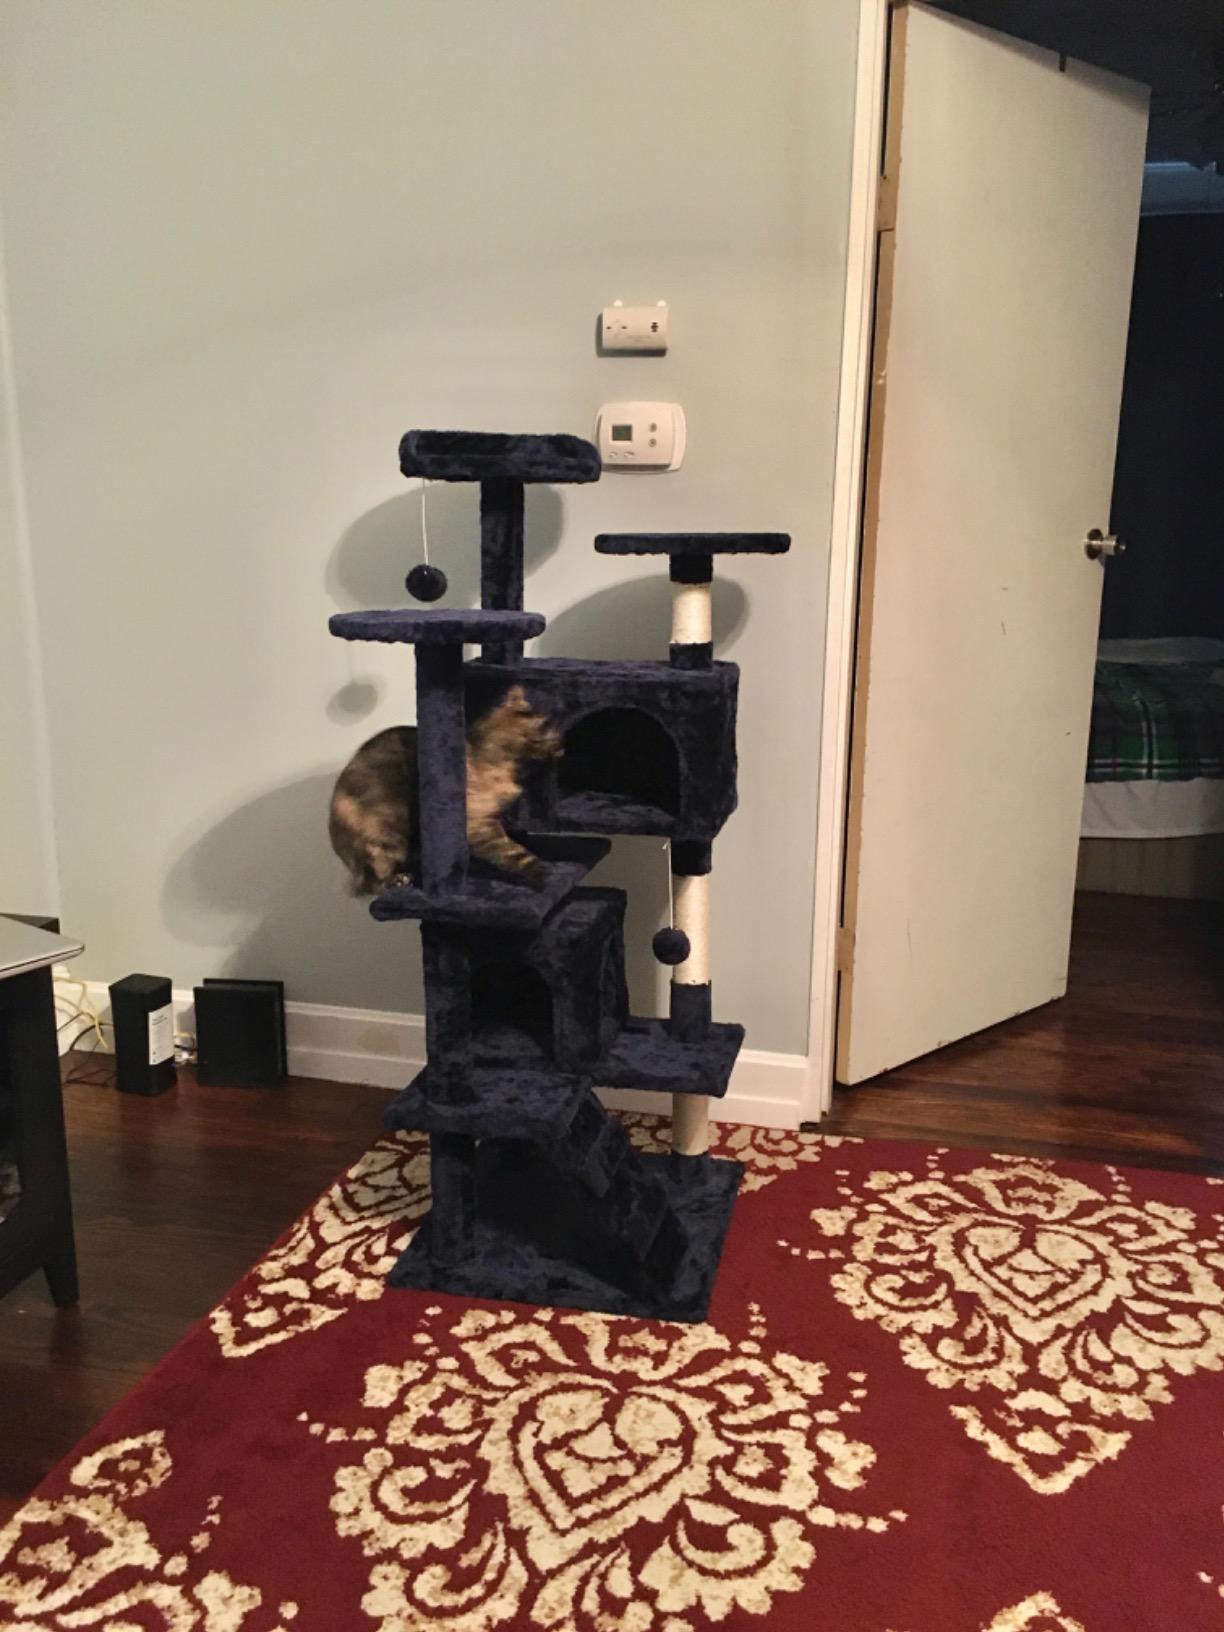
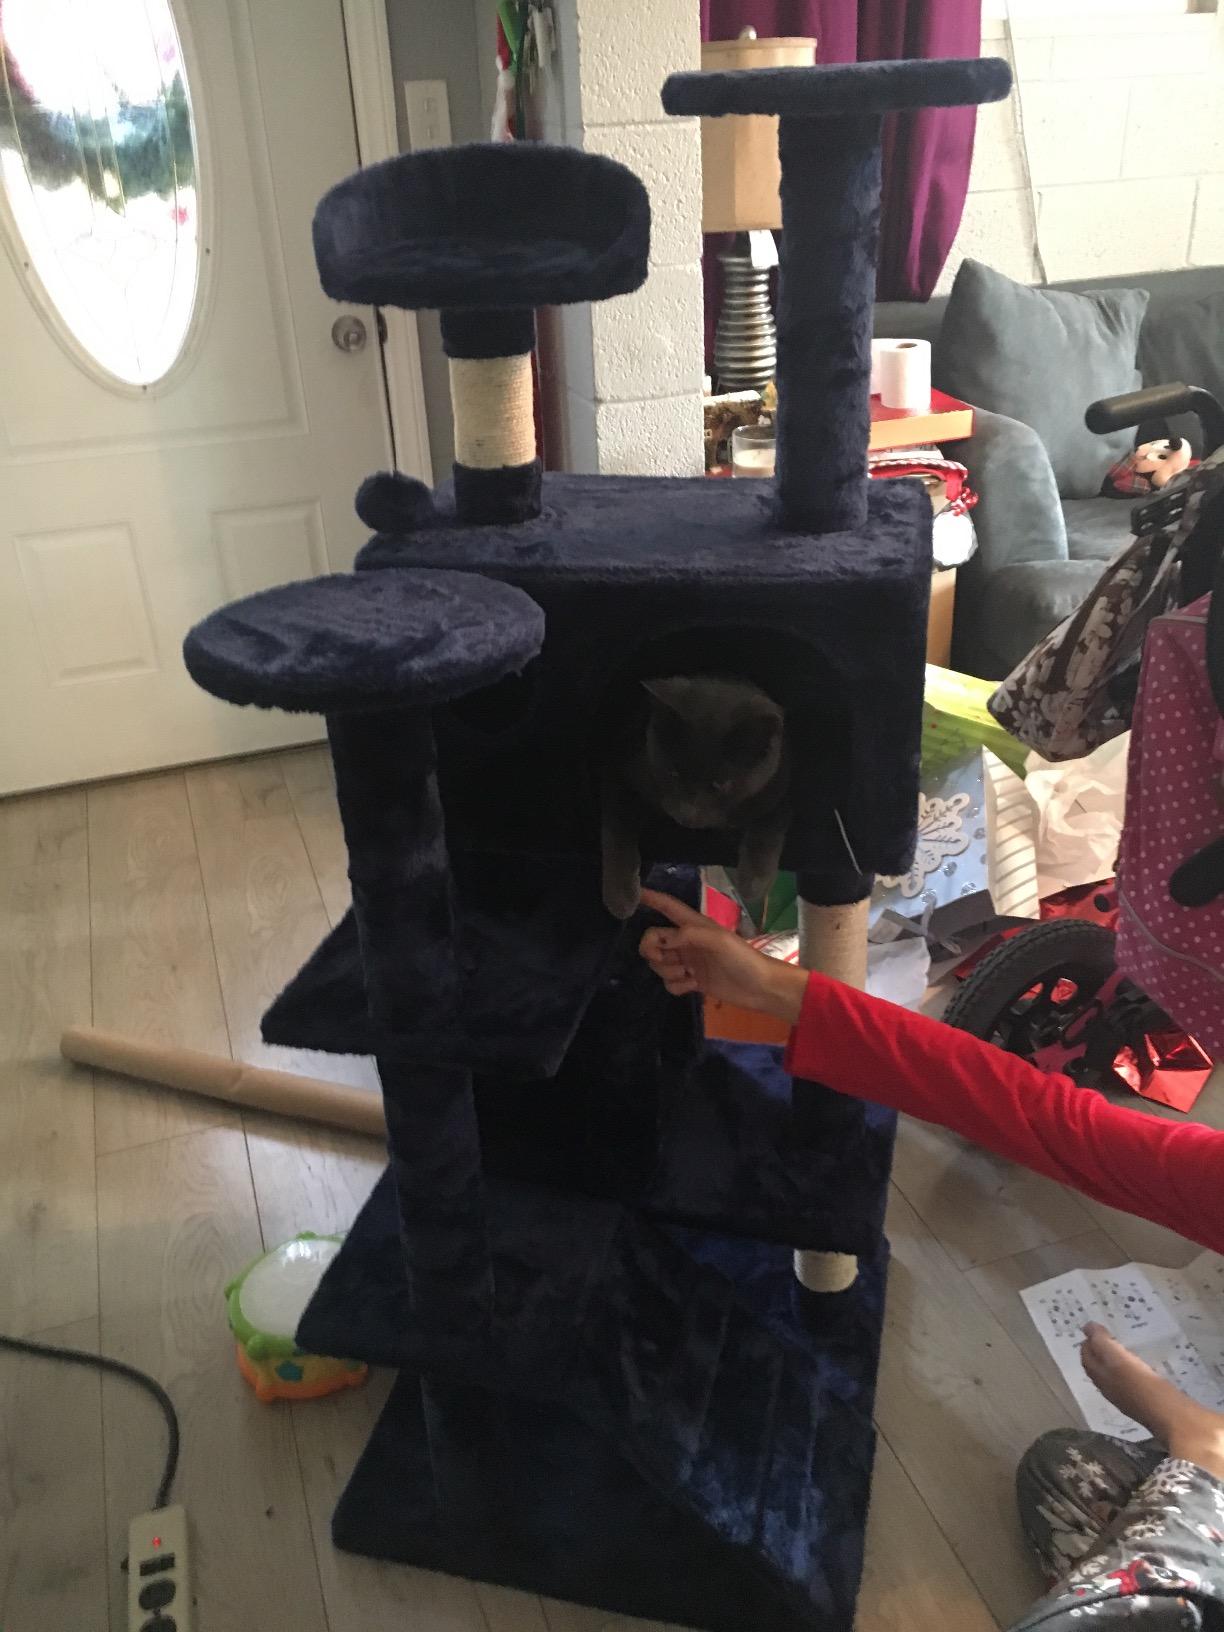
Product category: items_cat tree
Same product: yes